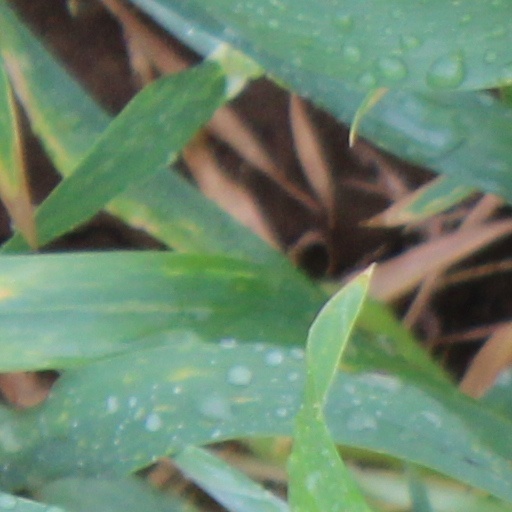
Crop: wheat